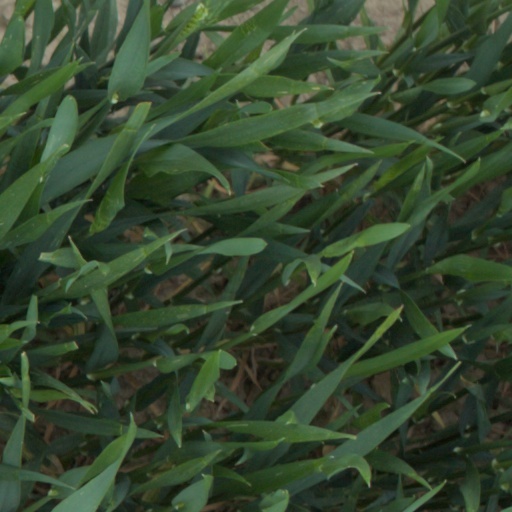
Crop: wheat